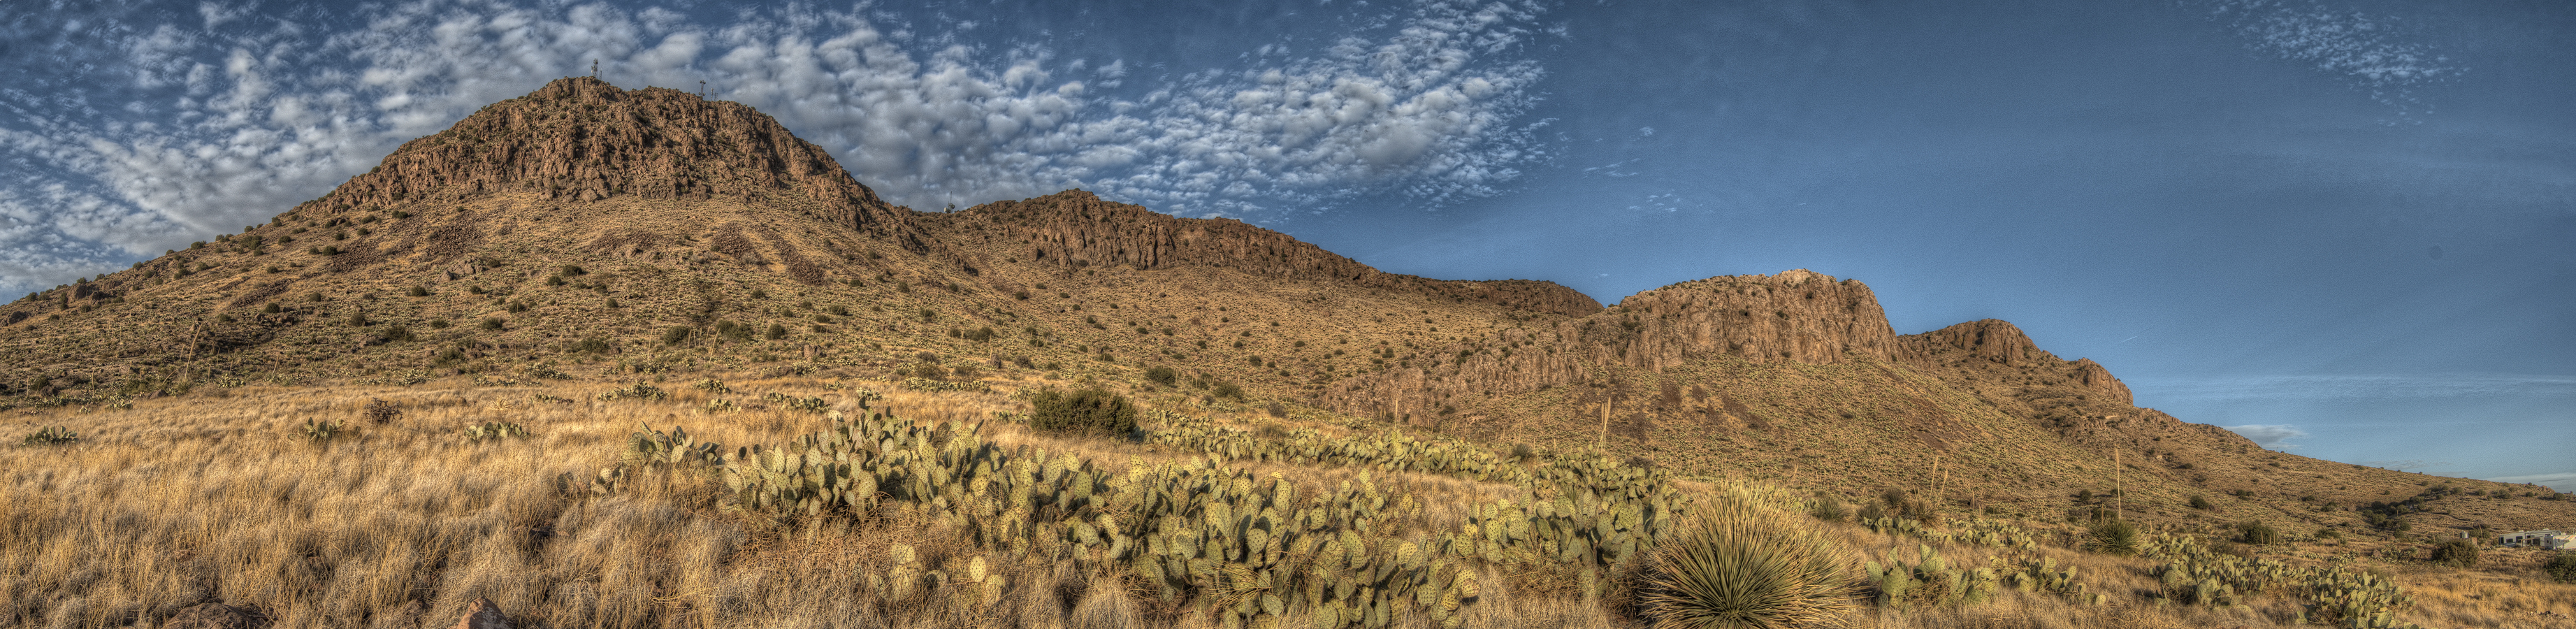
landscape, wilderness, mountain, prairie, hill, valley, mountain range, panorama, terrain, ridge, grassland, badlands, plateau, ecosystem, landform, rockhoundstatepark, natural environment, geographical feature, mountainous landforms